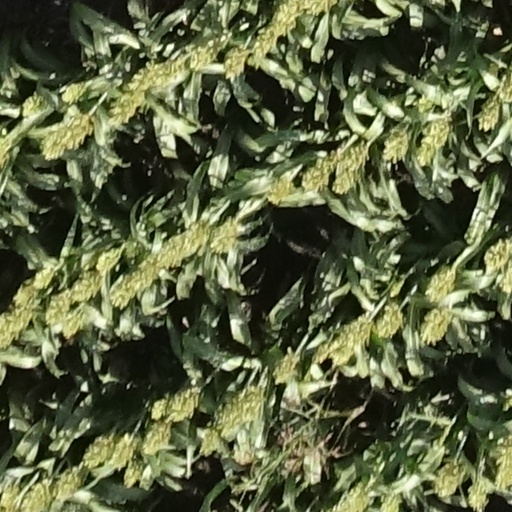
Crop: sorghum